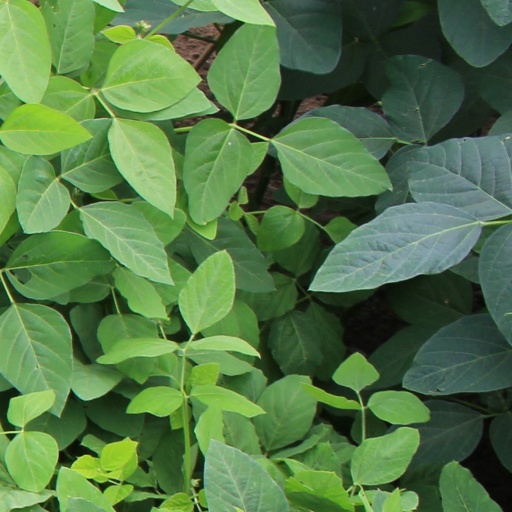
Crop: soybean